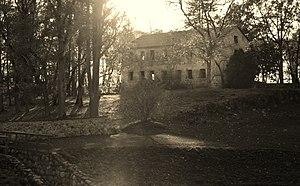
Voici une liste de manoirs en Estonie.